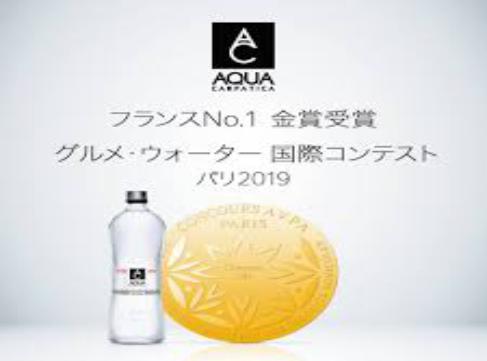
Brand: Aqua Carpatica
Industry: Food